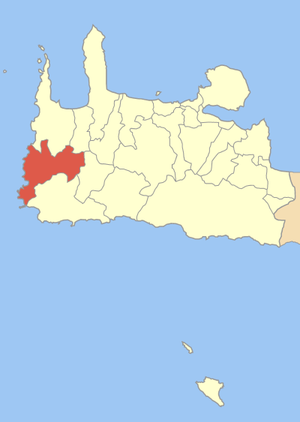
Inachório est un district municipal du dème de Kissamos à l'ouest de la Crète, en Grèce. Avant la réforme territoriale de 2011, il s'agissait d'un dème autonome.